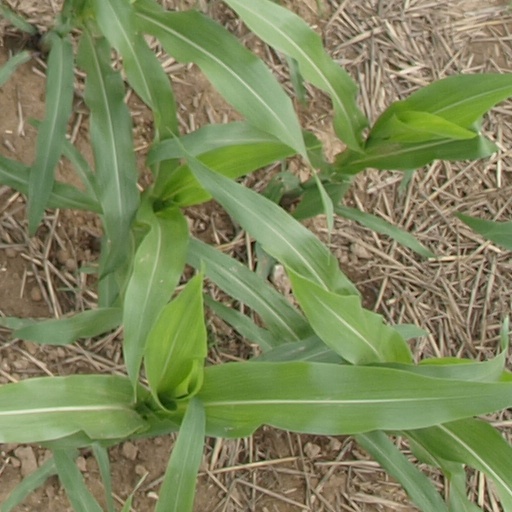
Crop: maize; corn